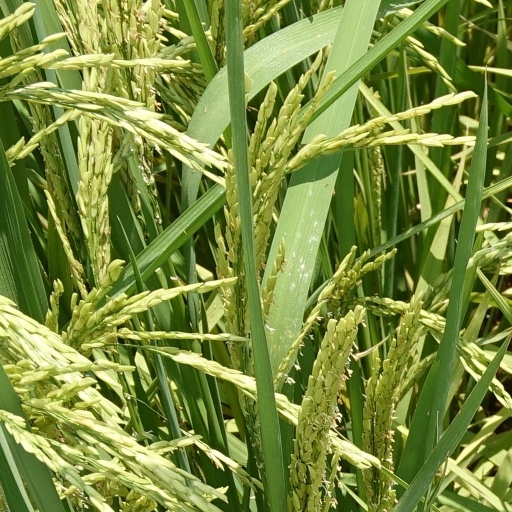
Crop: rice